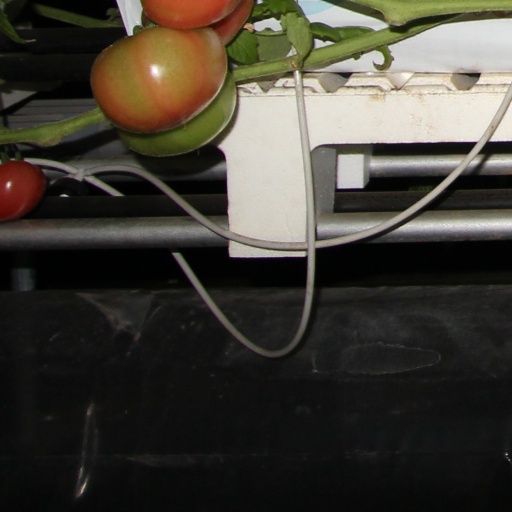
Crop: tomato